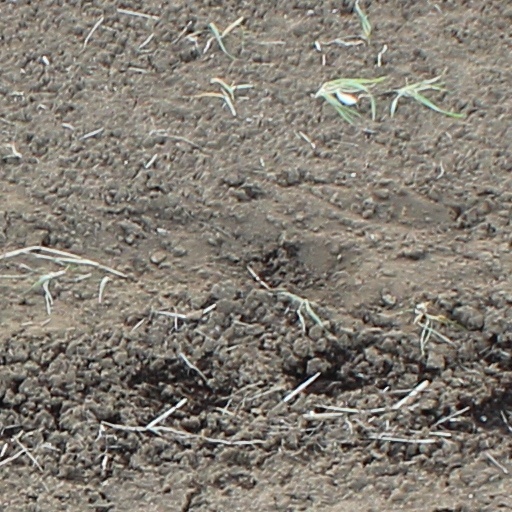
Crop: wheat